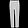
Label: Trouser